Methodist Episcopal Church (Orleans, New York)

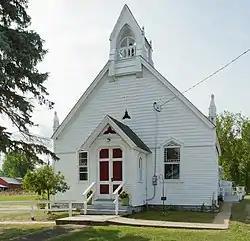

Methodist Episcopal Church, also known as Omar-Fisher's Landing United Methodist Church, is a historic United Methodist church located at Orleans in Jefferson County, New York. It was built in 1892 and is a modest -story, wood-frame vernacular Gothic Revival structure. It features an open square belfry with Gothic detailing.